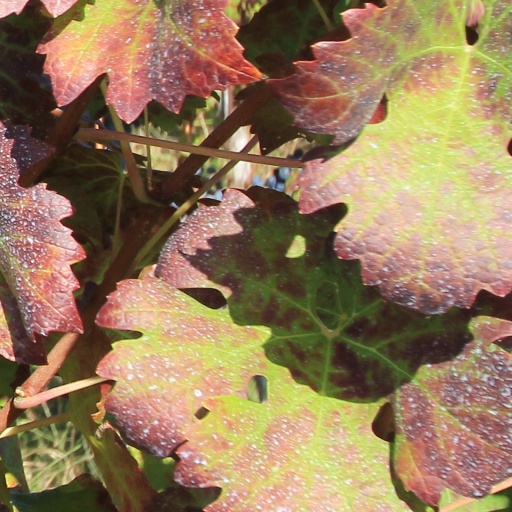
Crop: grape